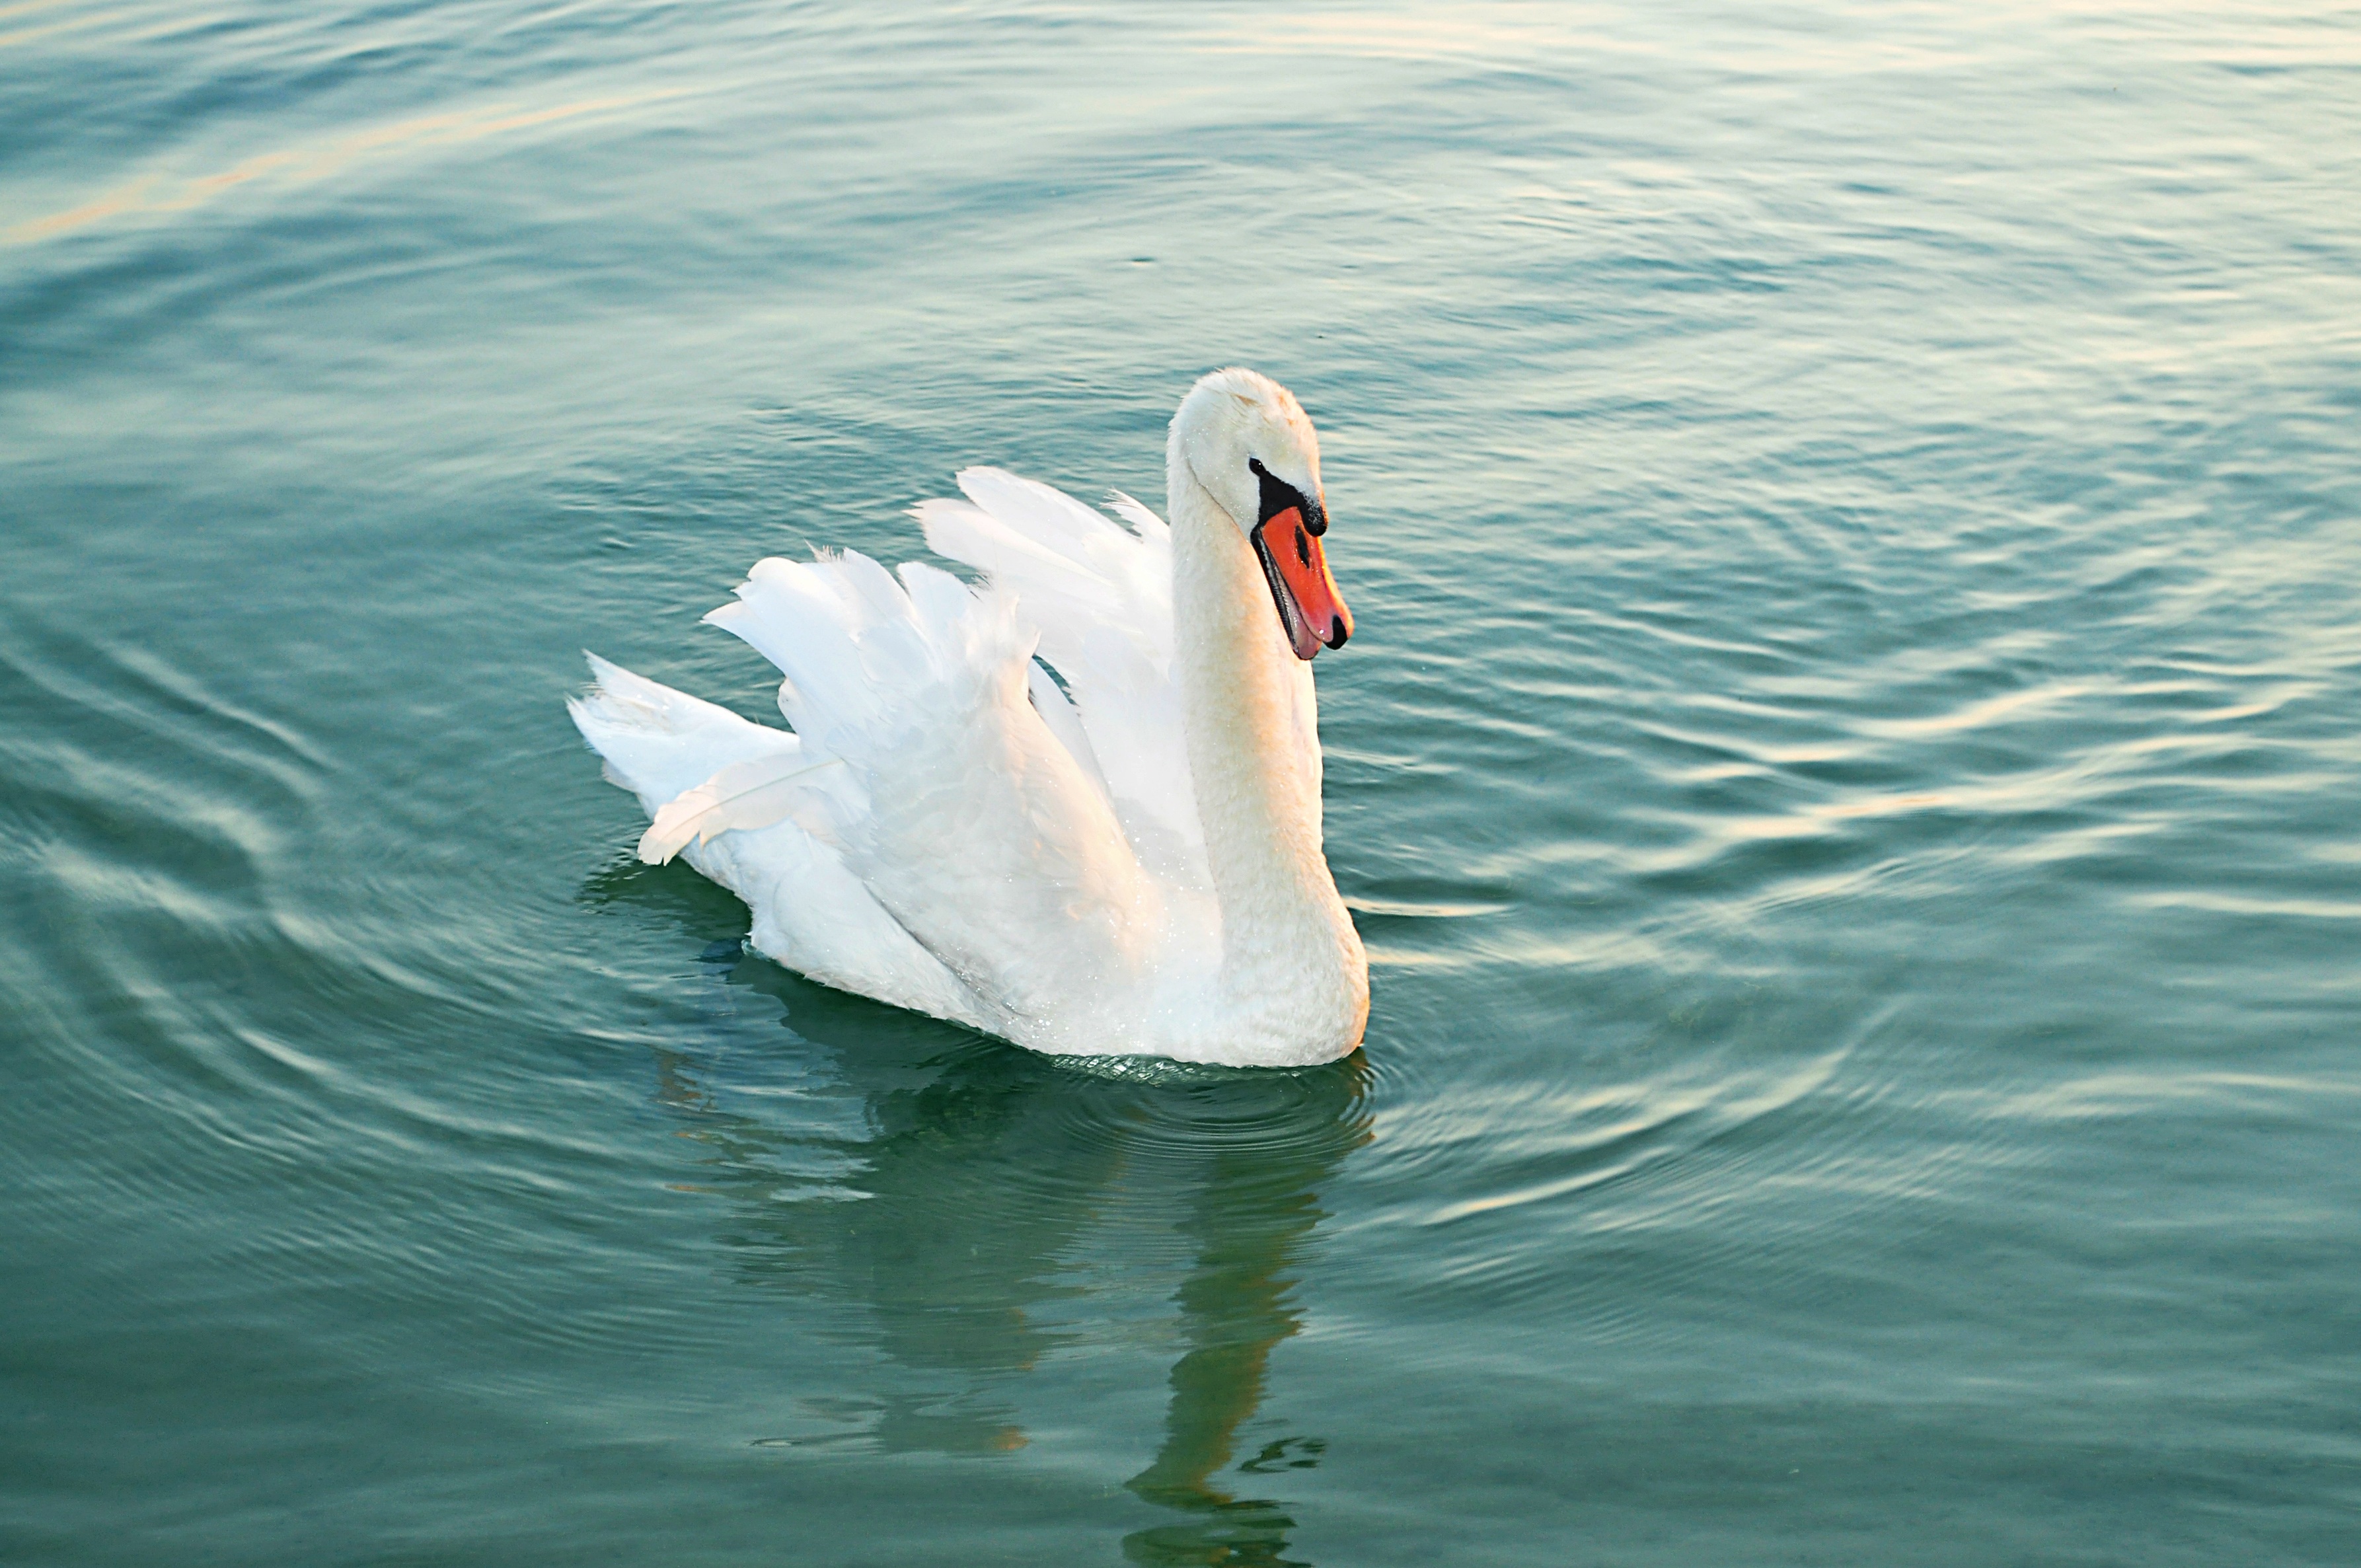
sea, water, nature, bird, wing, wave, lake, wet, animal, wild, fauna, swan, vertebrate, creature, waterfowl, waters, water bird, animal world, pride, schwimmvogel, aquatic animal, ducks geese and swans